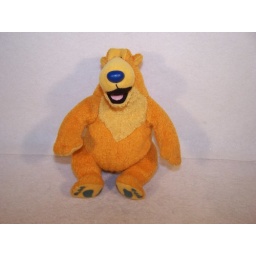
Bear in the big blue house